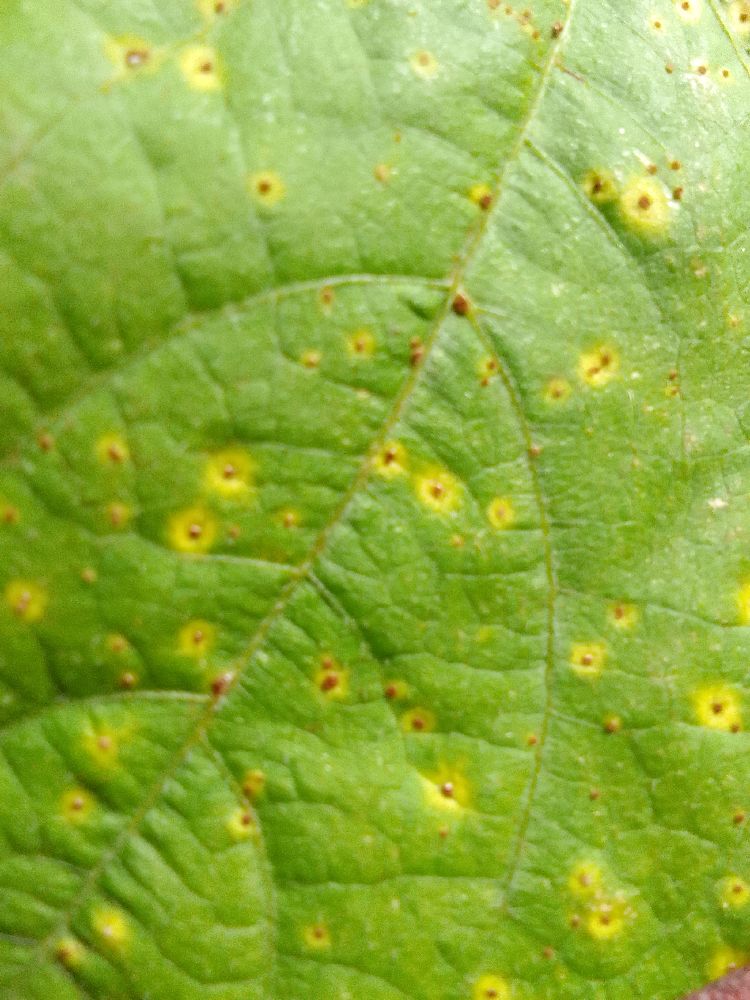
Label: rust